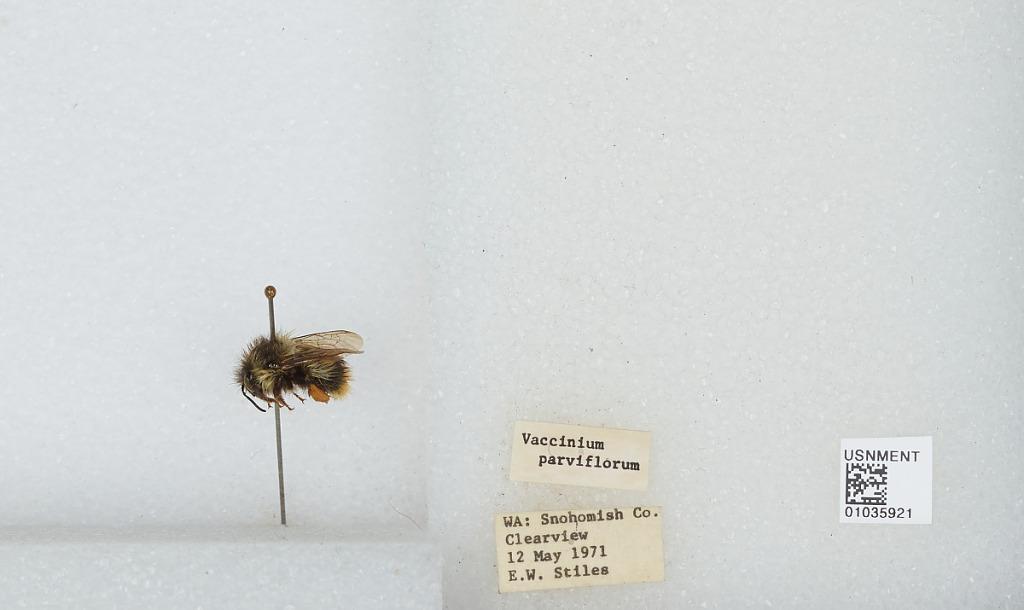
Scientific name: Bombus (Pyrobombus) mixtus Cresson
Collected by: E. Stiles
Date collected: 1971-5-12
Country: United States
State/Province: Washington
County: Snohomish
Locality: Clearview
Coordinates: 47.8292, -122.145